Carrie Johnson

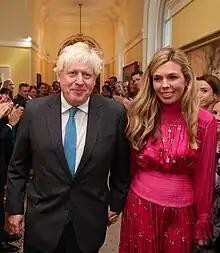
Carrie and Boris Johnson departing 10 Downing Street

During Dominic Cummings's tenure as chief adviser, Cummings and Carrie Symonds were said to represent two separate factions influencing the prime minister. Cummings also said that the prime minister "cancel[led] an inquiry about a leak ... because it might implicate his girlfriend's friends"; Cummings accused Henry Newman, the senior adviser in Downing Street and ally of Carrie Symonds, of being a "chatty rat" who leaked plans for a second lockdown in October. Cummings later said in 2021 that Symonds acted "illegally" in awarding influential jobs to her friends, including press secretary Allegra Stratton.